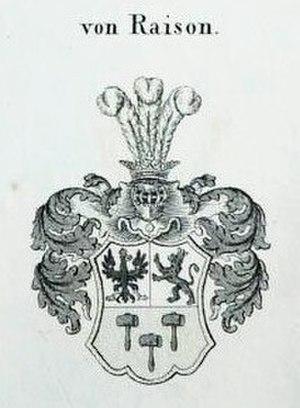
La famille von Raison est une famille de noblesse germano-balte. Le plus vieux parent connu est Jean Ferdinand Raison, un réfugié de Paris.